Bell Tower of Saint Sophia Cathedral

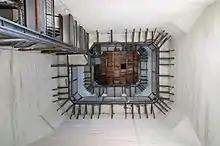
Interior of the bell tower, view of the third and fourth tiers from the second tier

In 1709, a solemn meeting of Peter I and his commanders took place near the bell tower's walls after the victory in the Battle of Poltava, for which the bell tower was often called "triumphal."